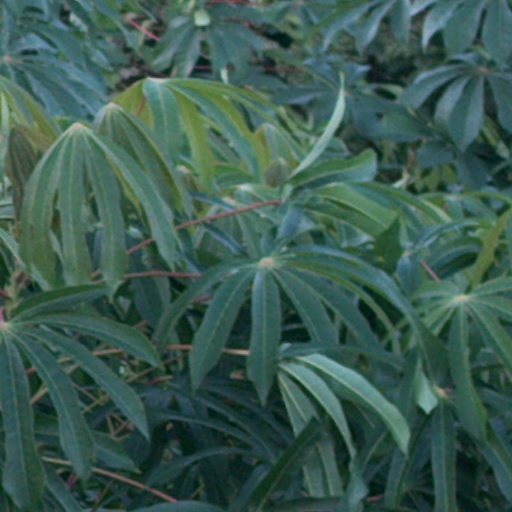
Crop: cassava